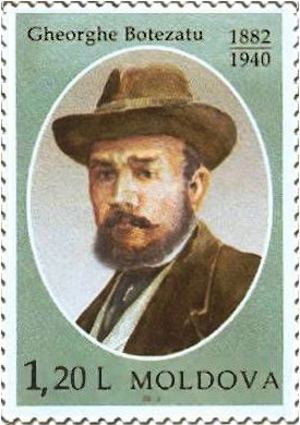
George de Bothezat, né Gheorghe Botezatu le 7 juin 1882 à Saint-Pétersbourg, et mort le 1ᵉʳ février 1940 à Boston, Massachusetts, aux États-Unis, est un ingénieur roumano-américain et russo-américain, homme d'affaires et pionnier de l'hélicoptère.